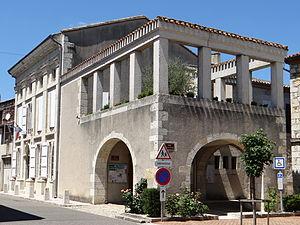
Puymirol - Mairie, rue Royale
Puymirol est une commune du Sud-Ouest de la France, située dans le département de Lot-et-Garonne.